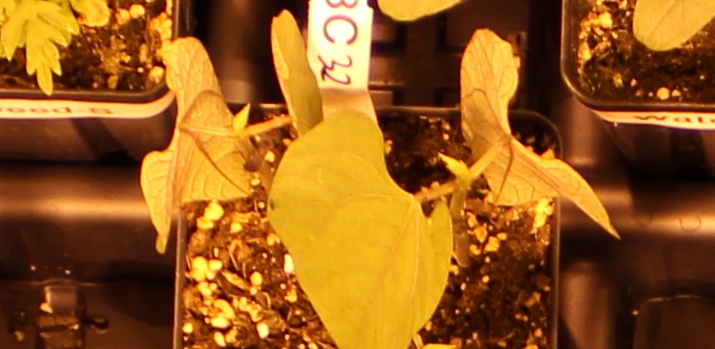
Label: Blackbean